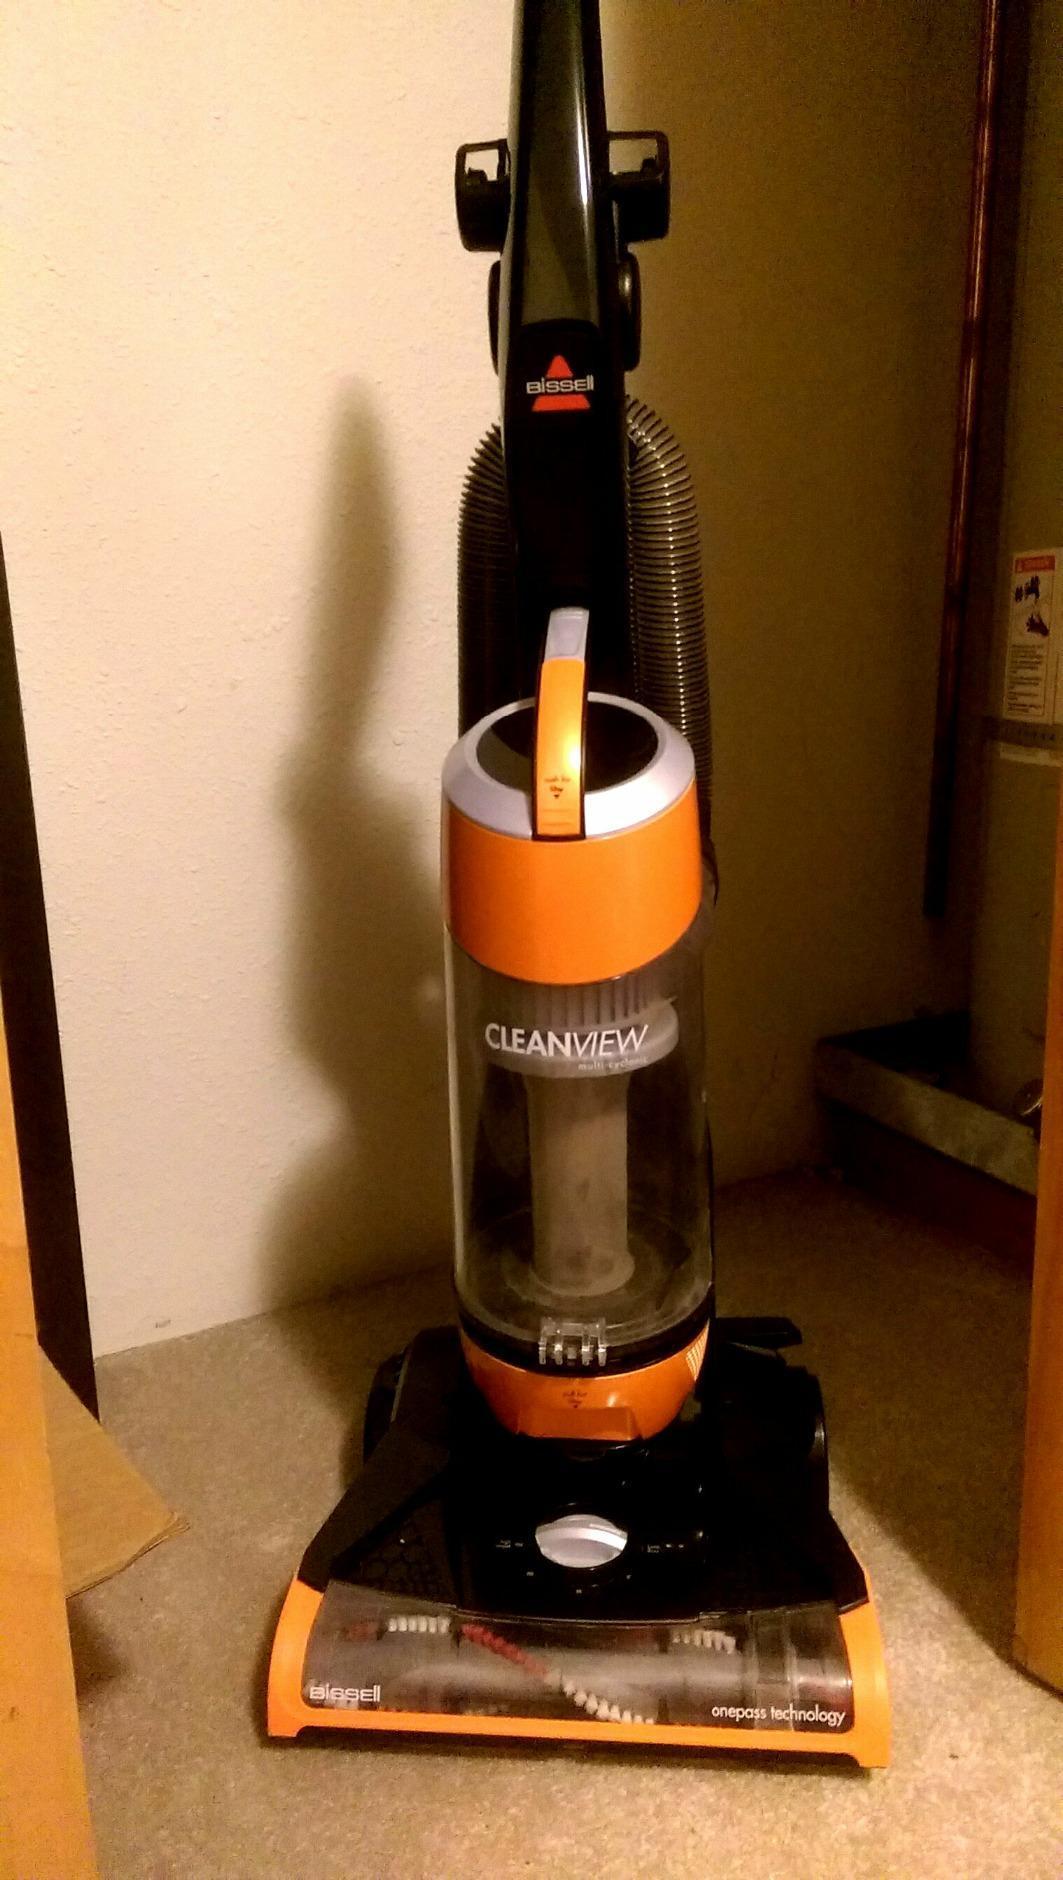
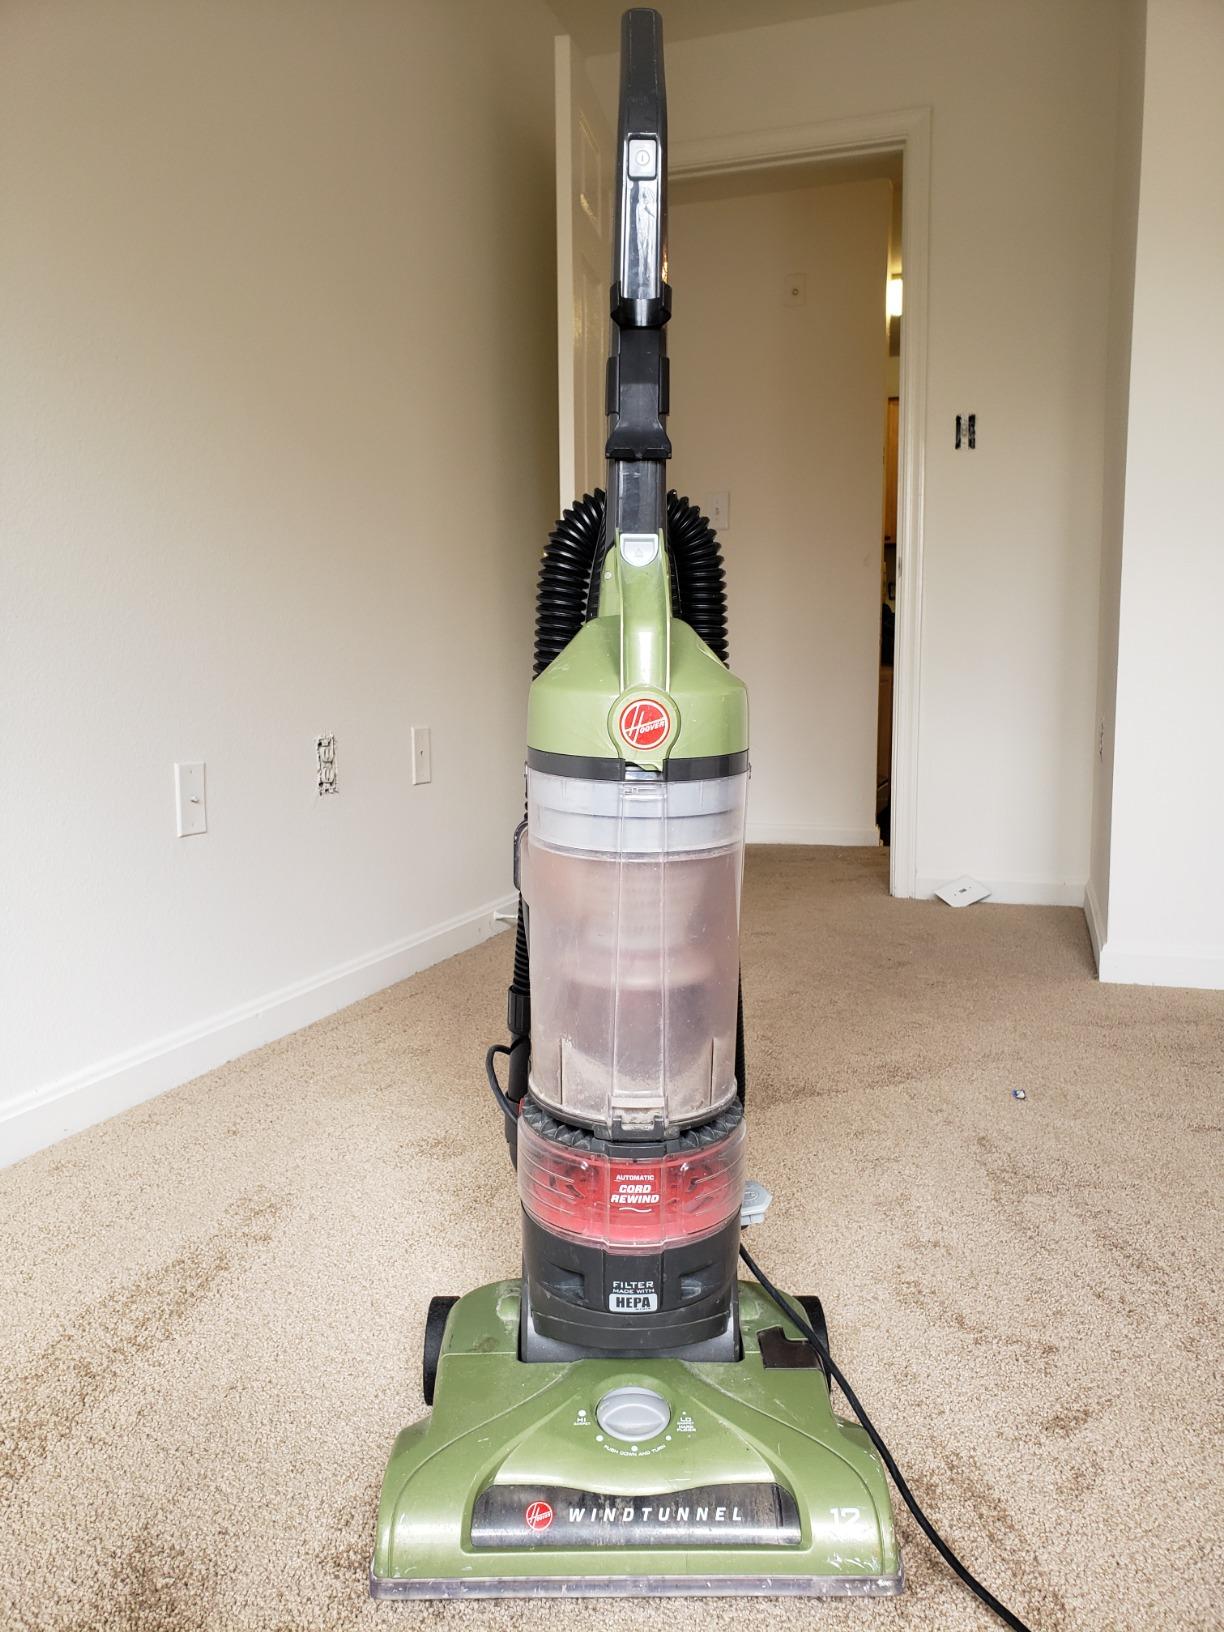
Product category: items_vacuum
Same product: no